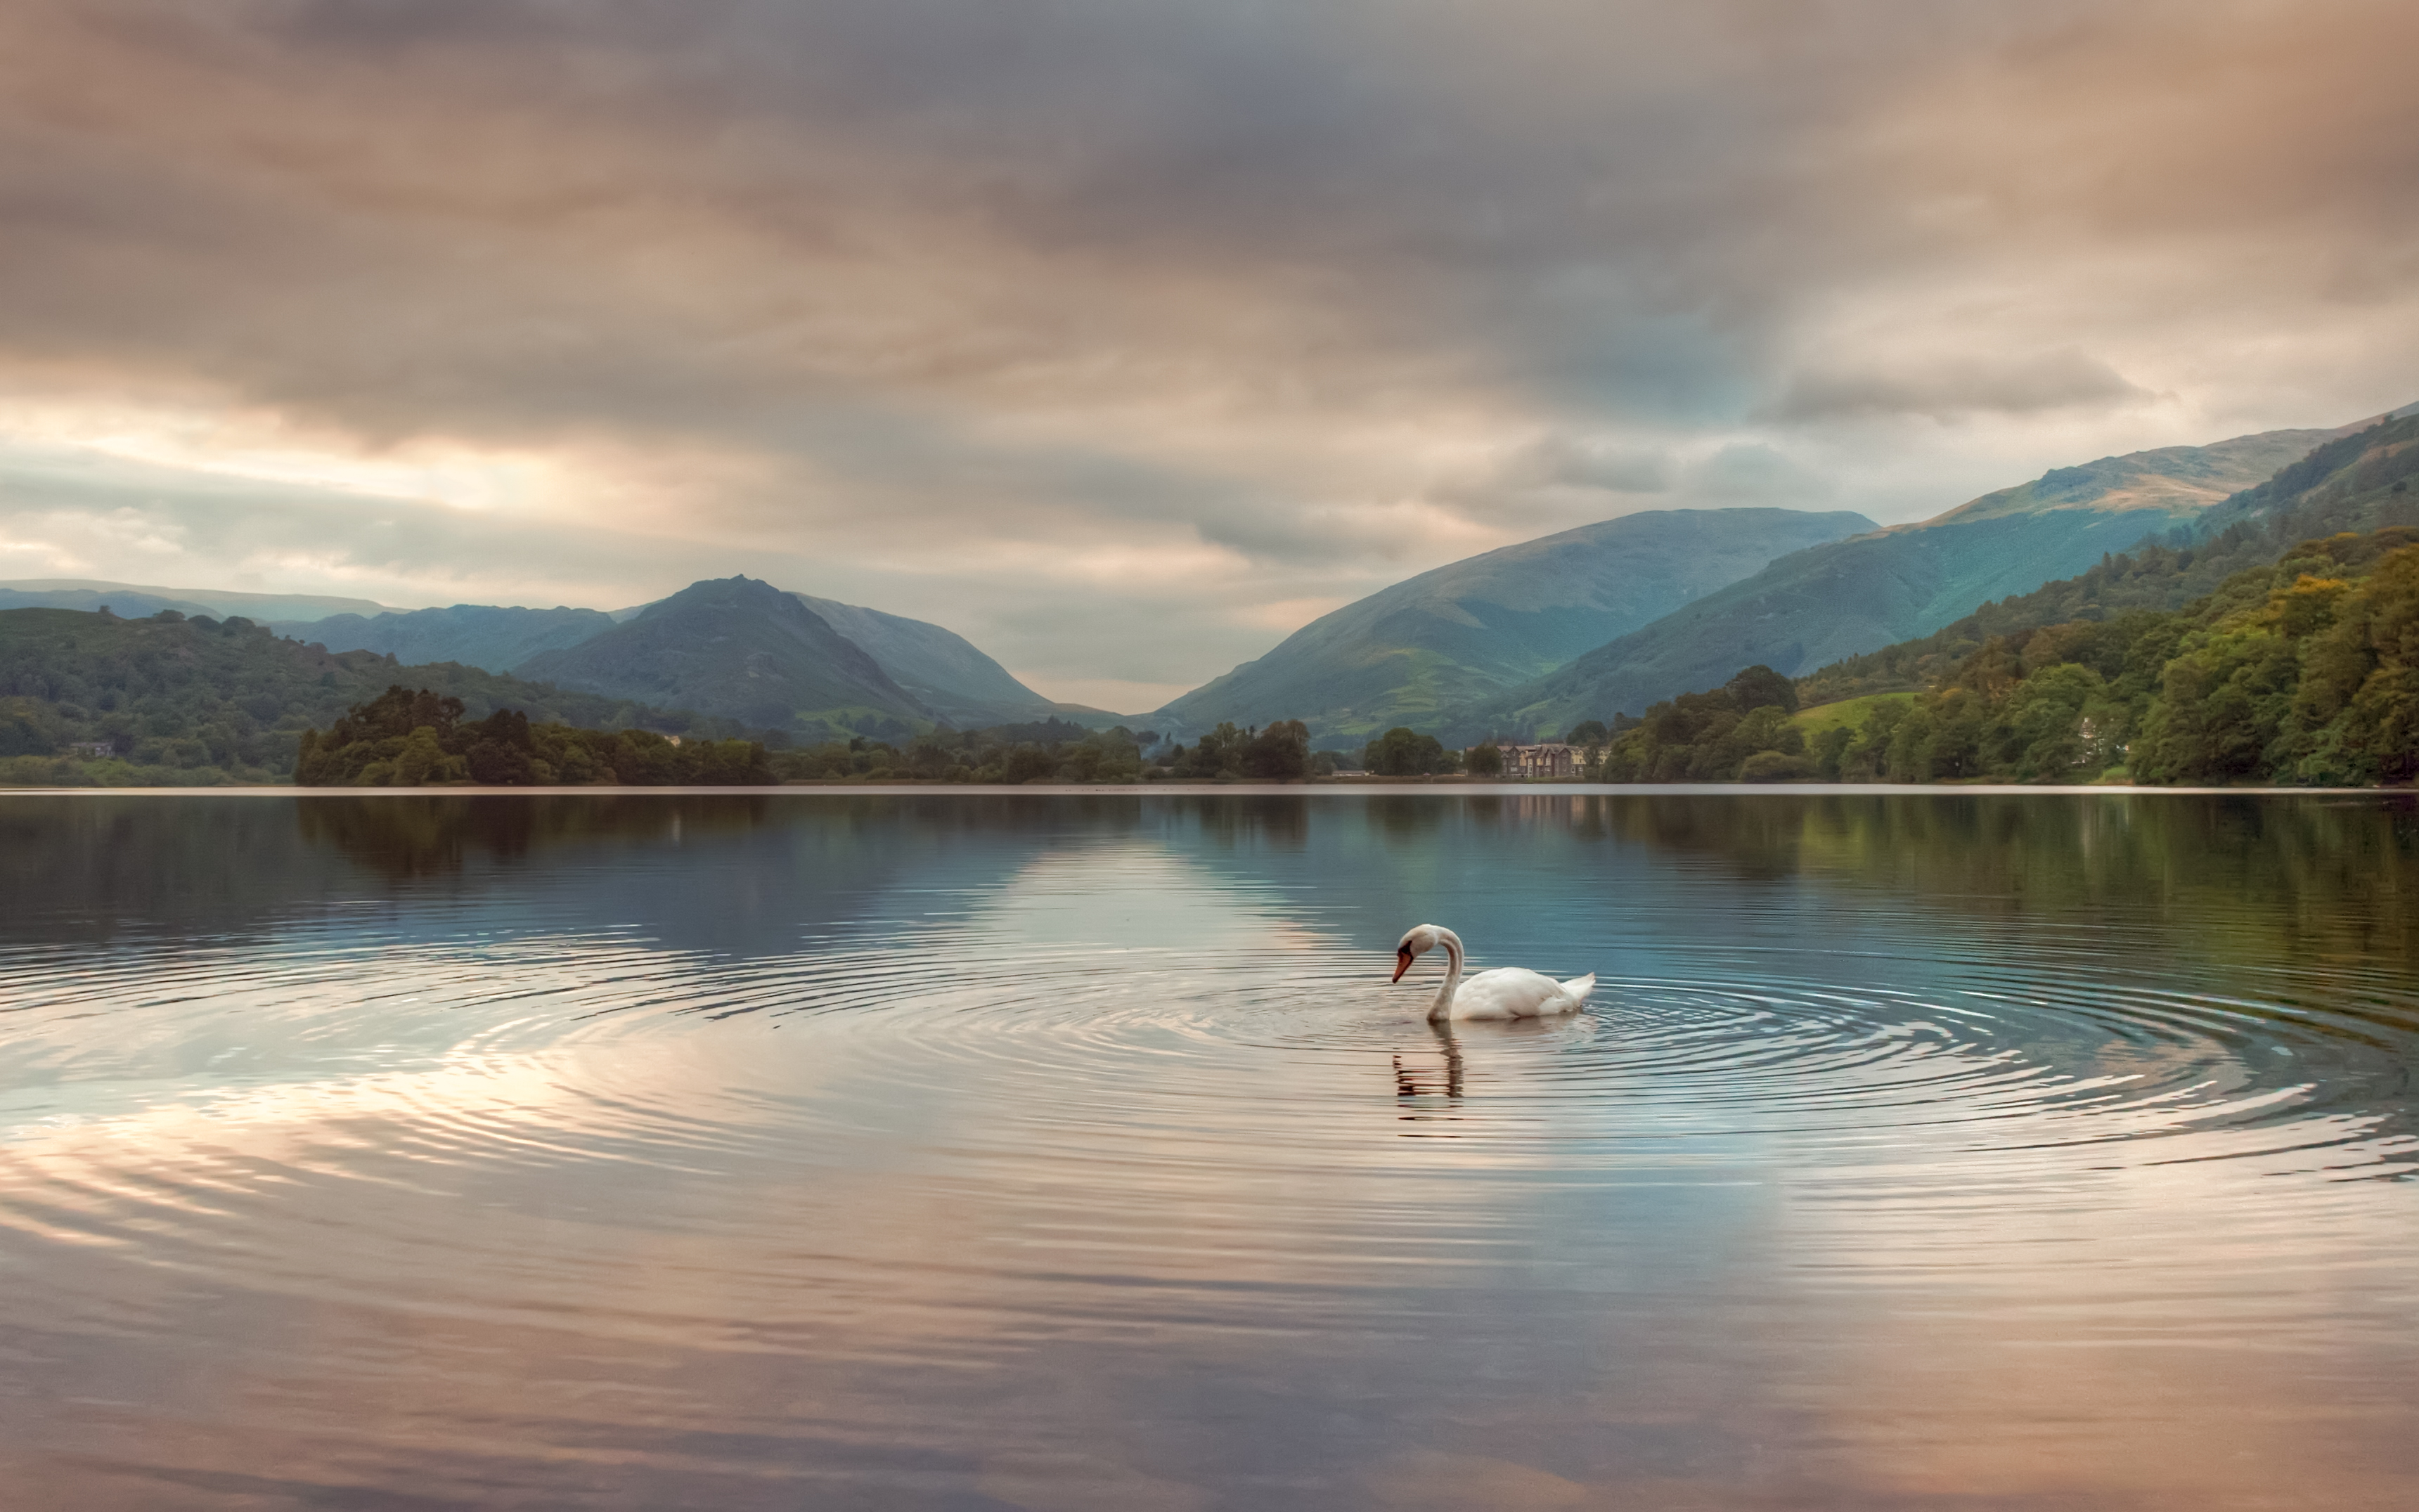
landscape, sea, water, nature, mountain, bird, cloud, sky, sunlight, morning, lake, river, reflection, overcast, fjord, reservoir, body of water, trees, cumbria, england, swan, hills, mountains, grasmere, loch, lakedistrict